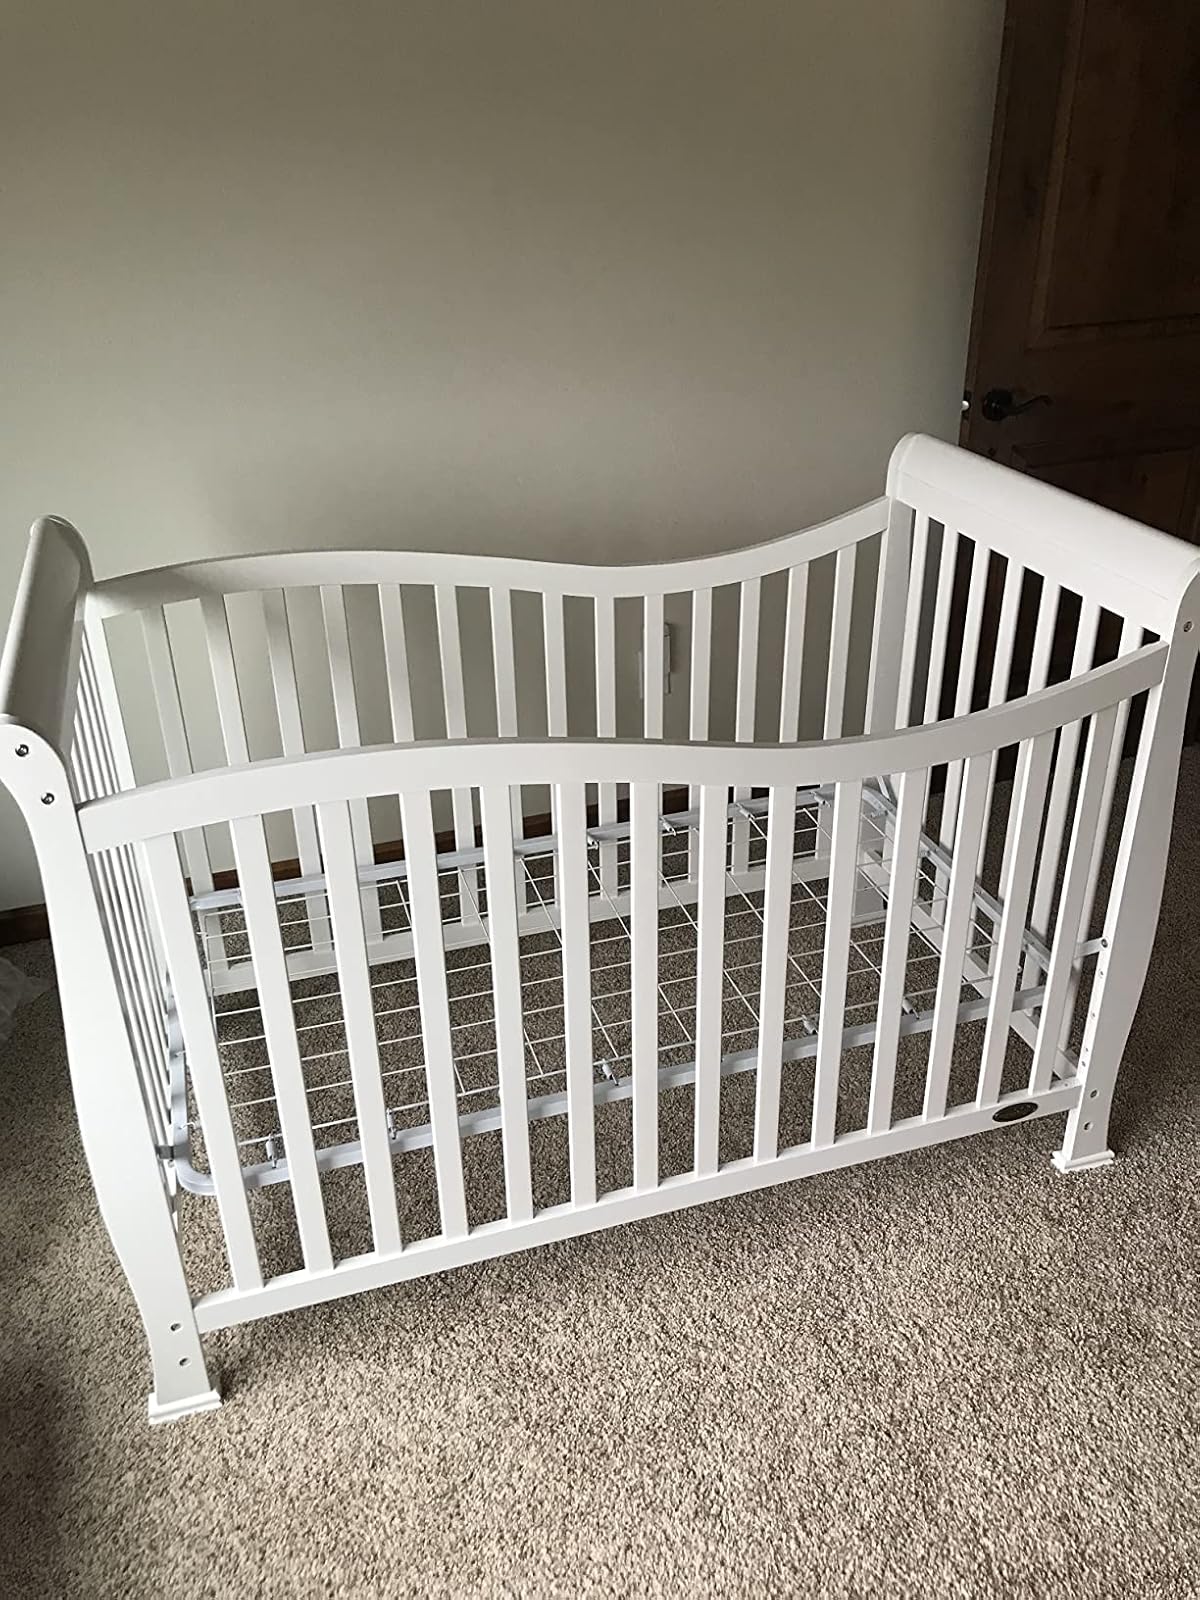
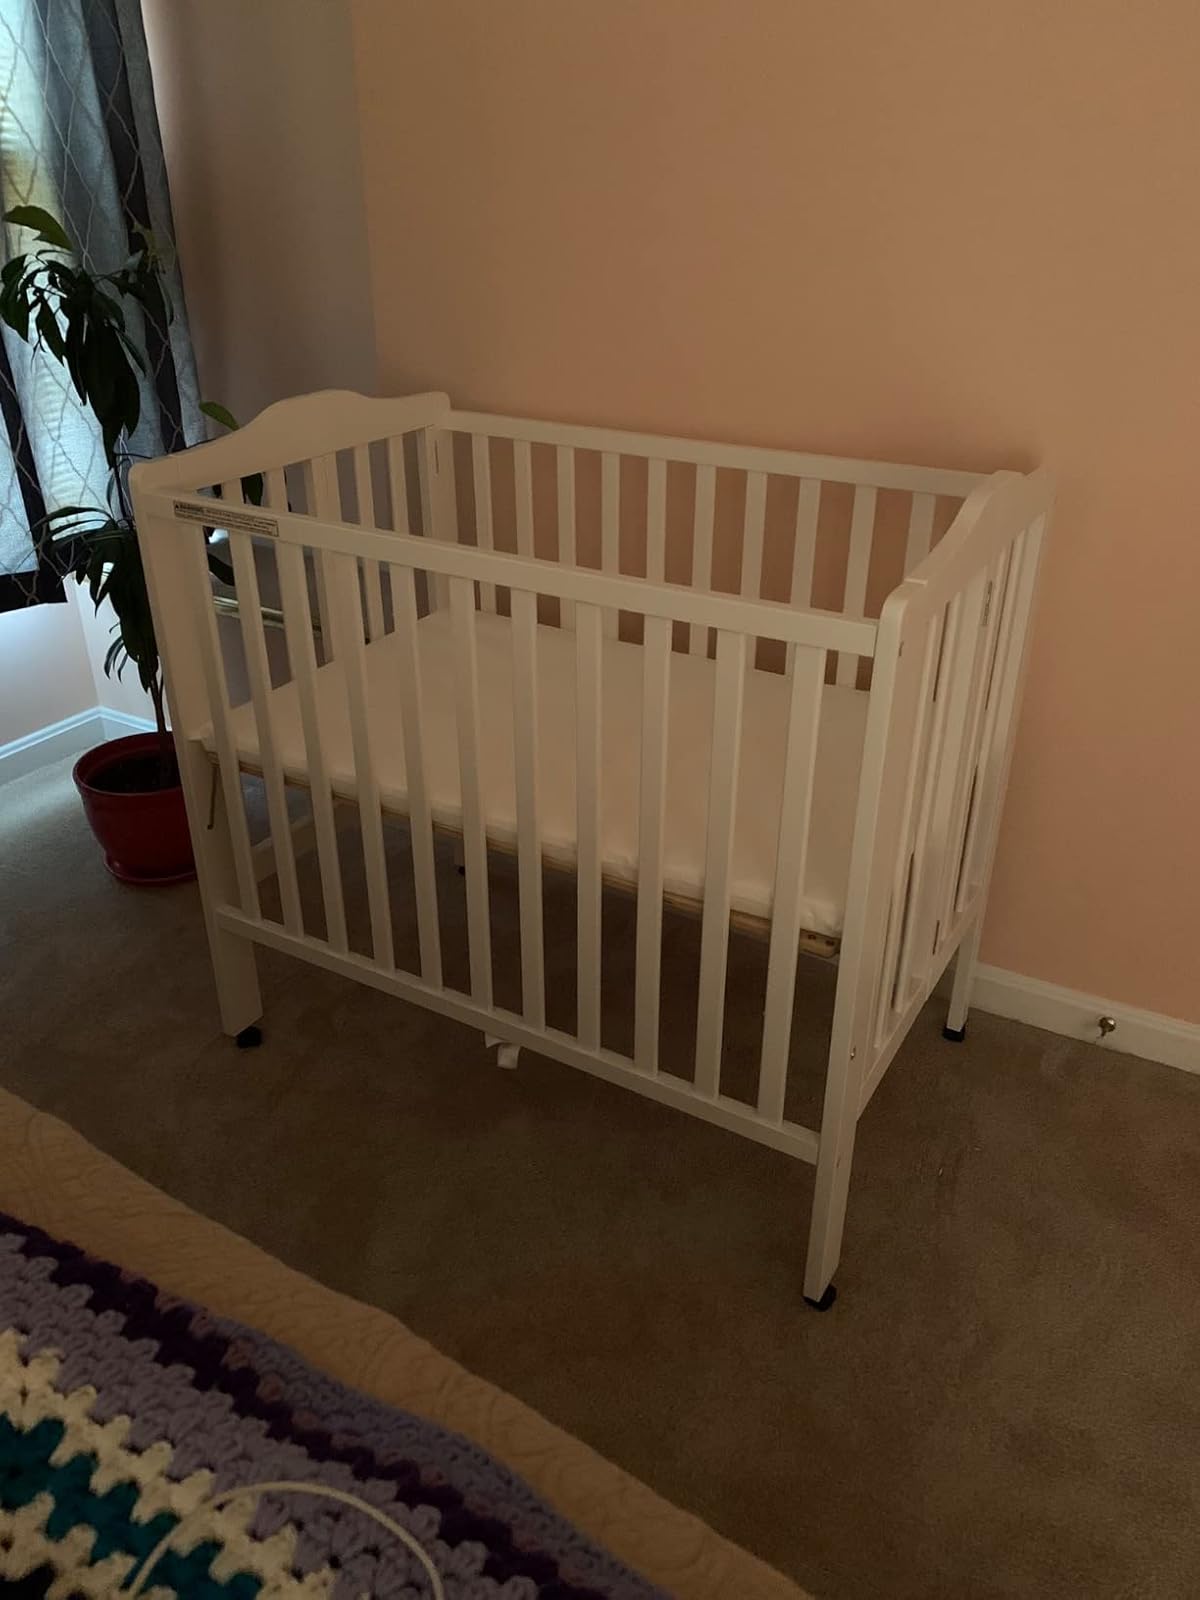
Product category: products_crib
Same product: no